Scanning ion-conductance microscopy

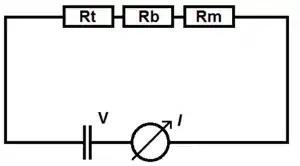
Equivalent electrical circuit of a SICM setup.

The total resistance of the setup (Rtot) is the sum of the three resistances: Rb, Rm, and Rt. Rb the resistance of the electrolyte solution between the tip of the micro-pipette and the electrode in the bulk of the solution. Rm is the resistance of the electrolyte solution between the electrode in the micro-pipette and the tip. Rt is the resistance of the current flowing through the tip